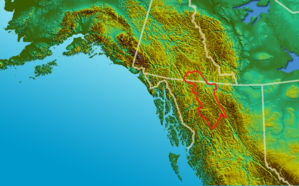
La chaîne des Cassiars sont un massif montagneux canadien situé dans le nord de la Colombie-Britannique et le sud du Yukon. Elles s'étendent au nord et à l'ouest de la chaîne Omineca et au nord de la chaîne Columbia.